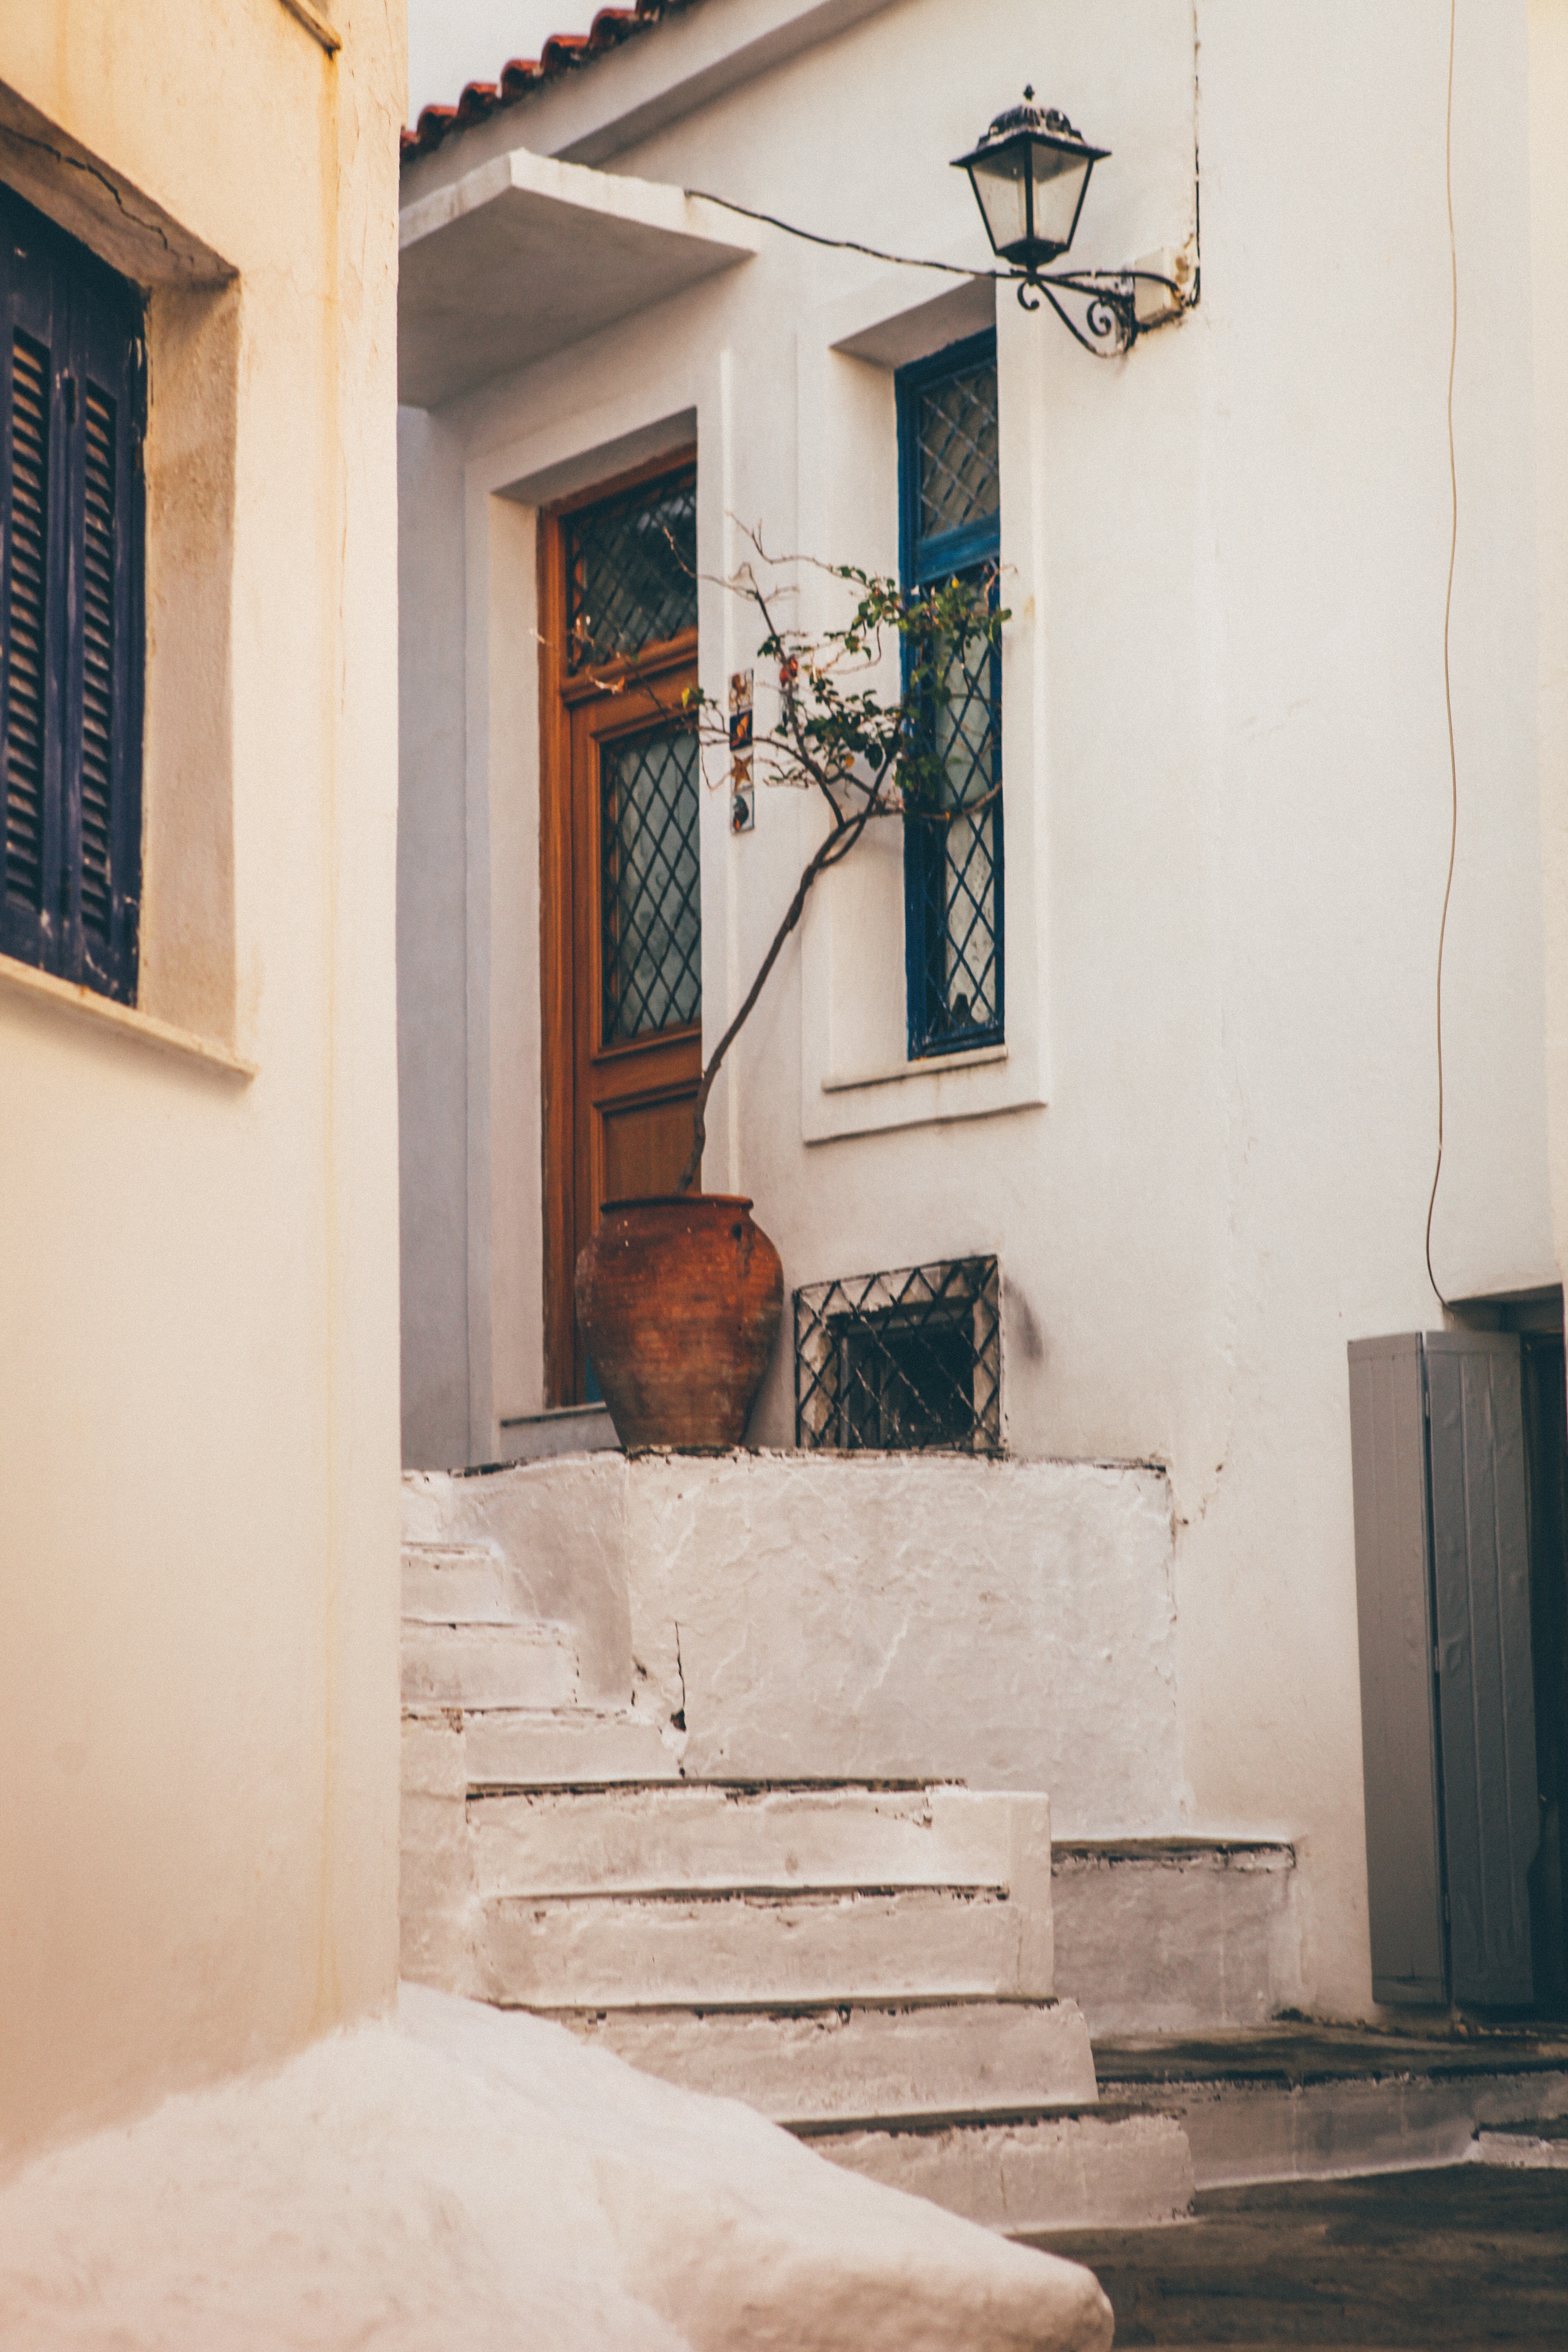
wood, white, house, window, home, wall, hall, color, blue, furniture, door, interior design